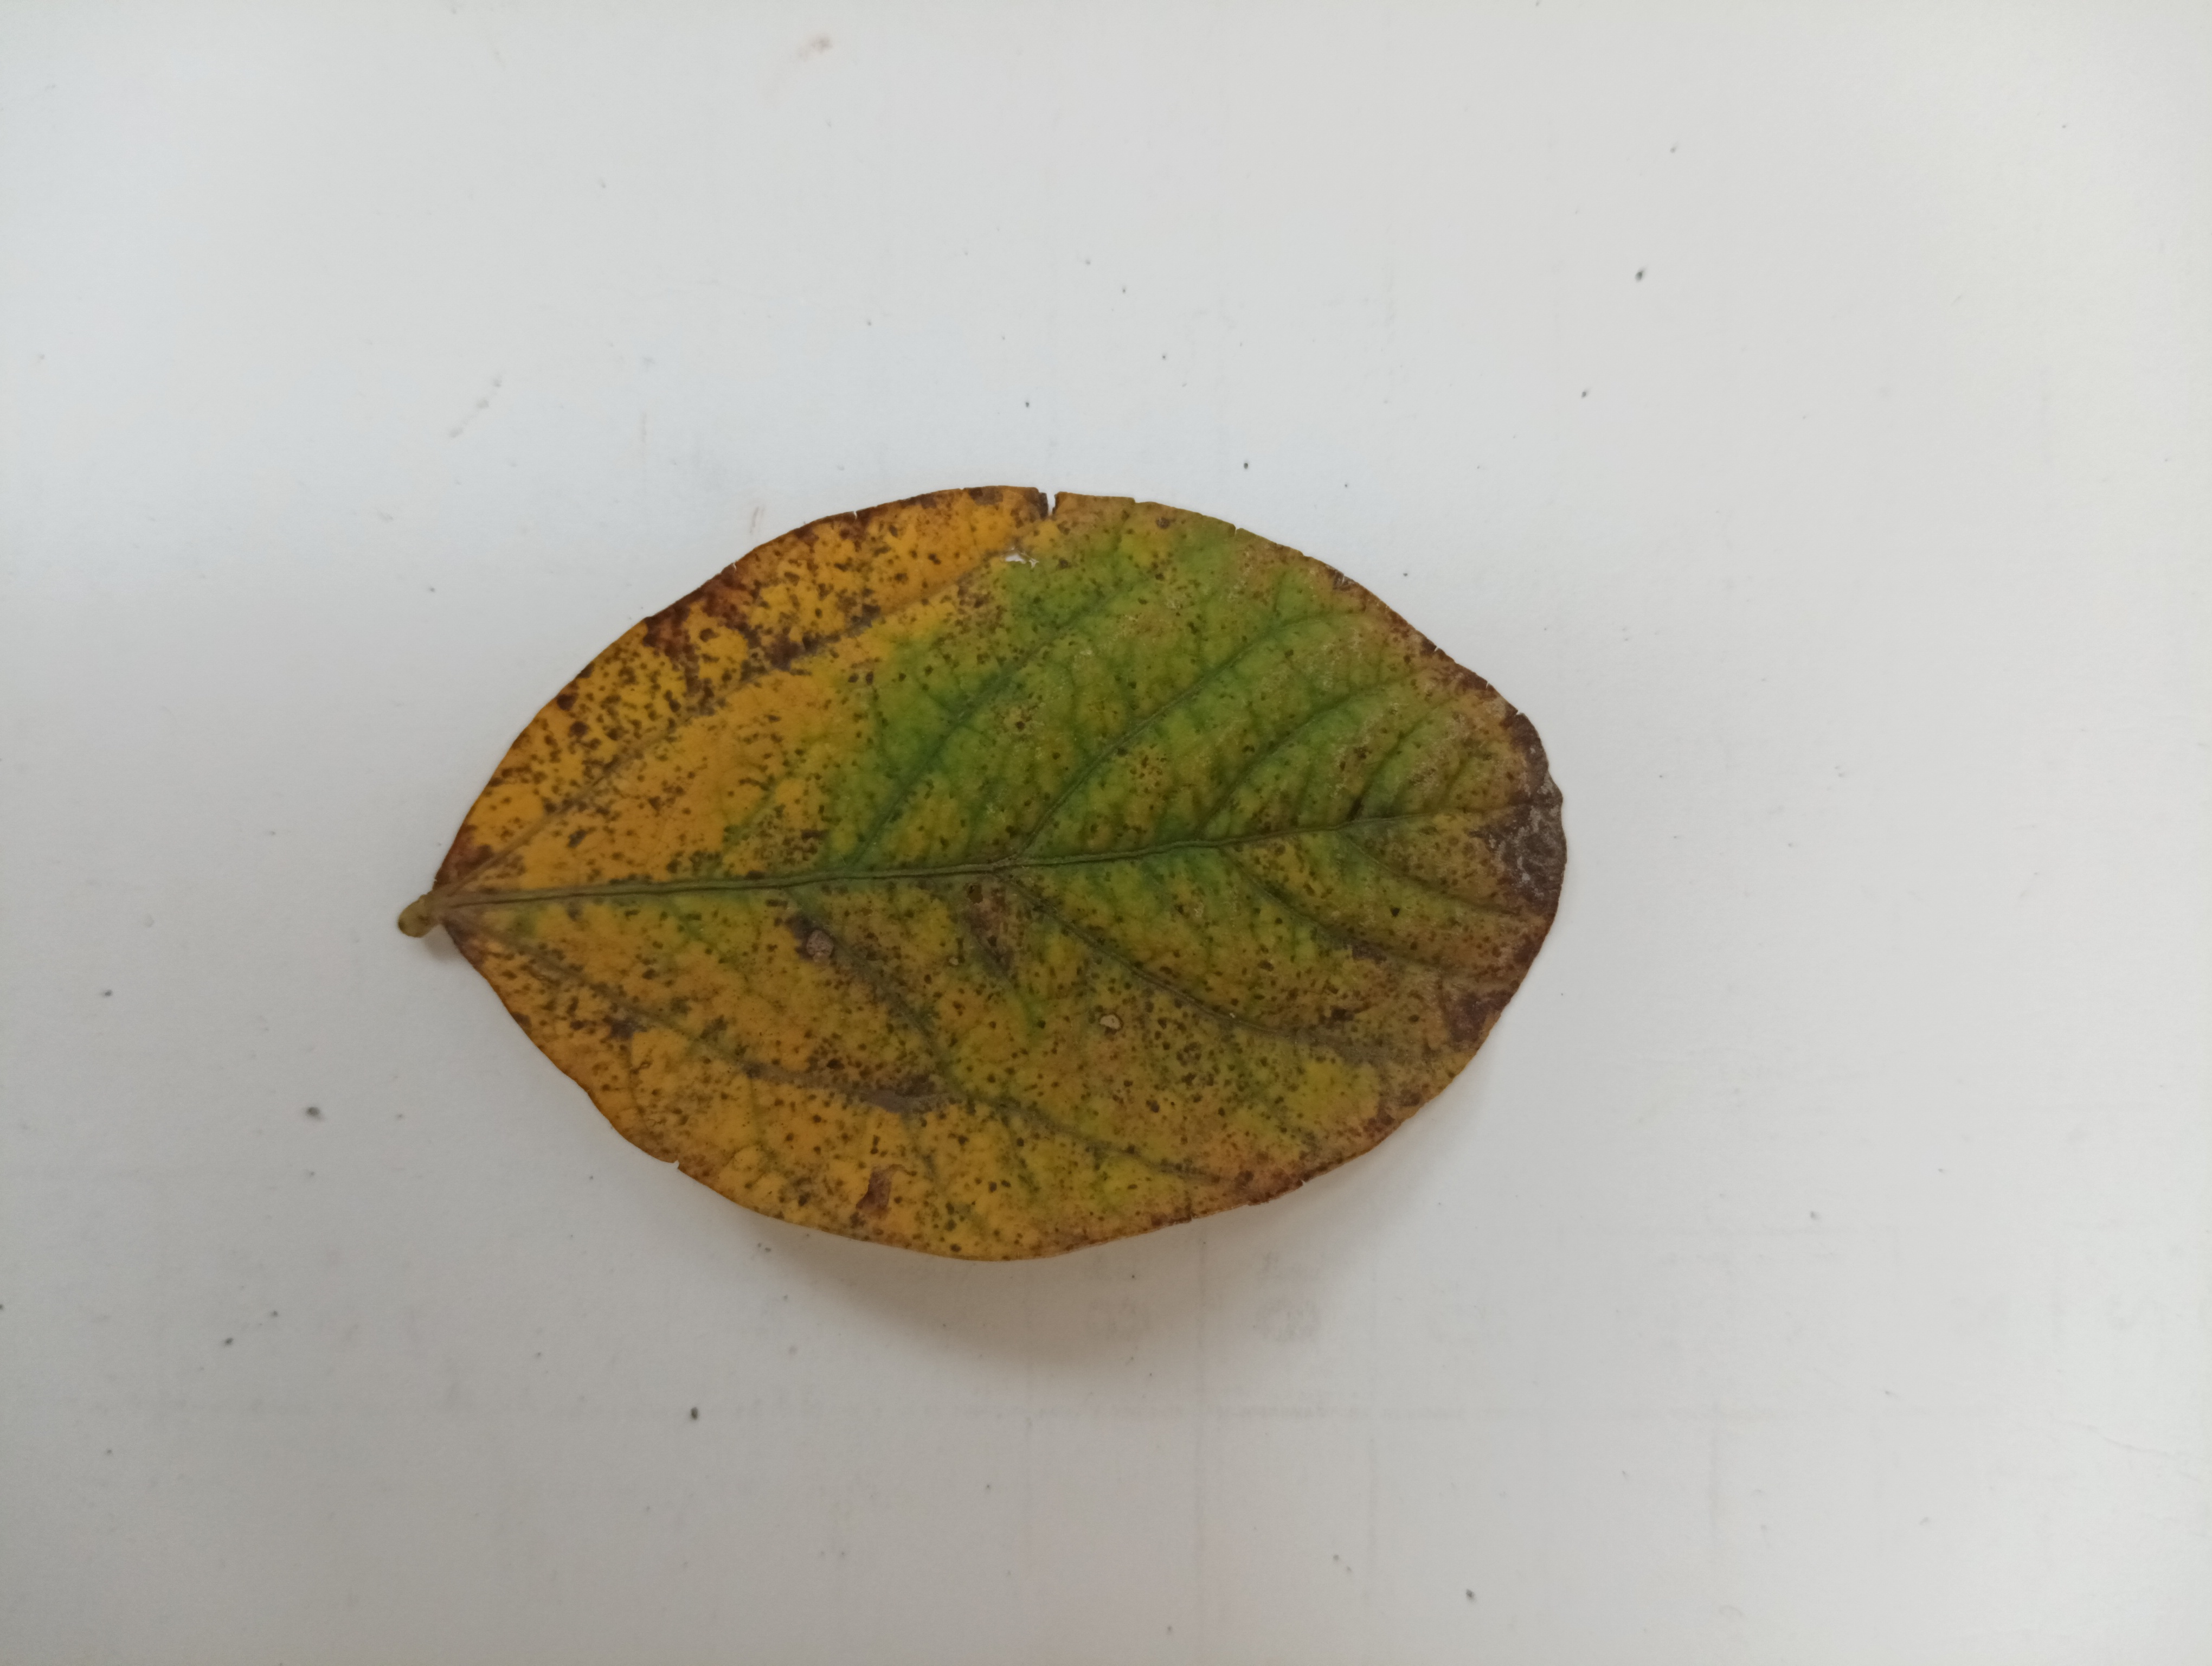
Label: Vein Necrosis